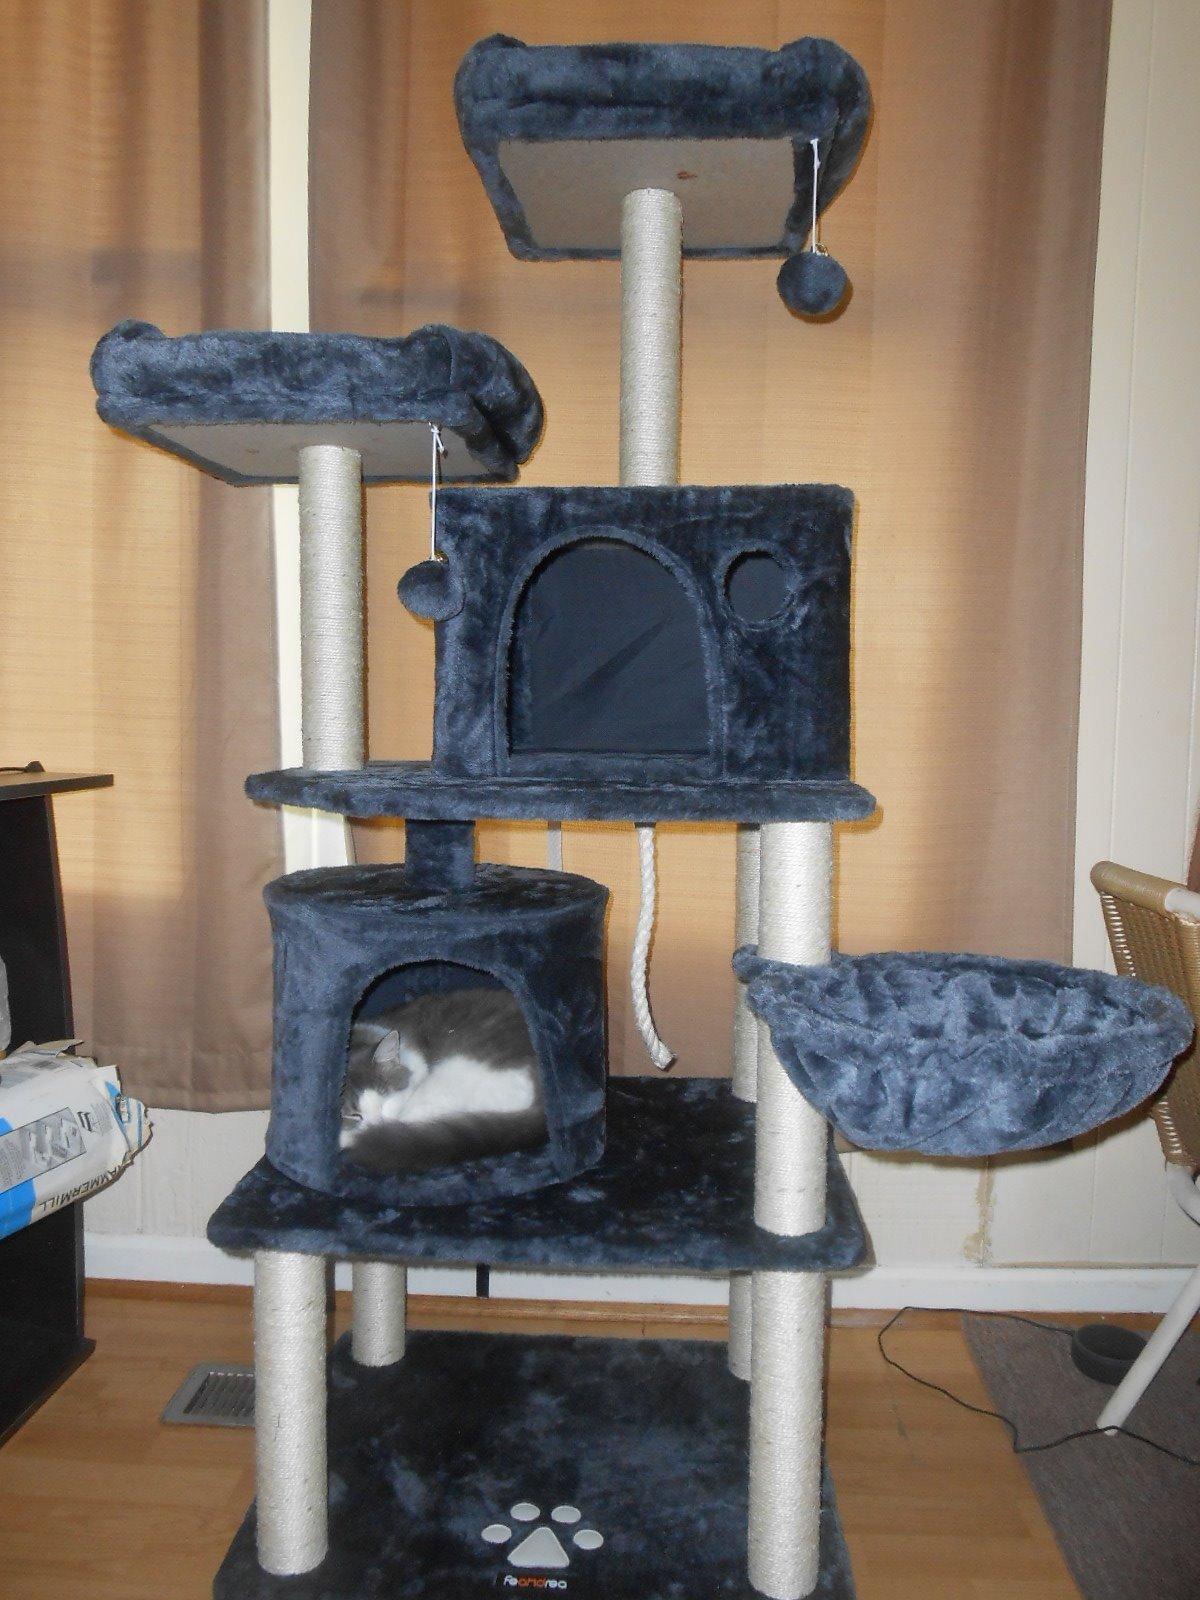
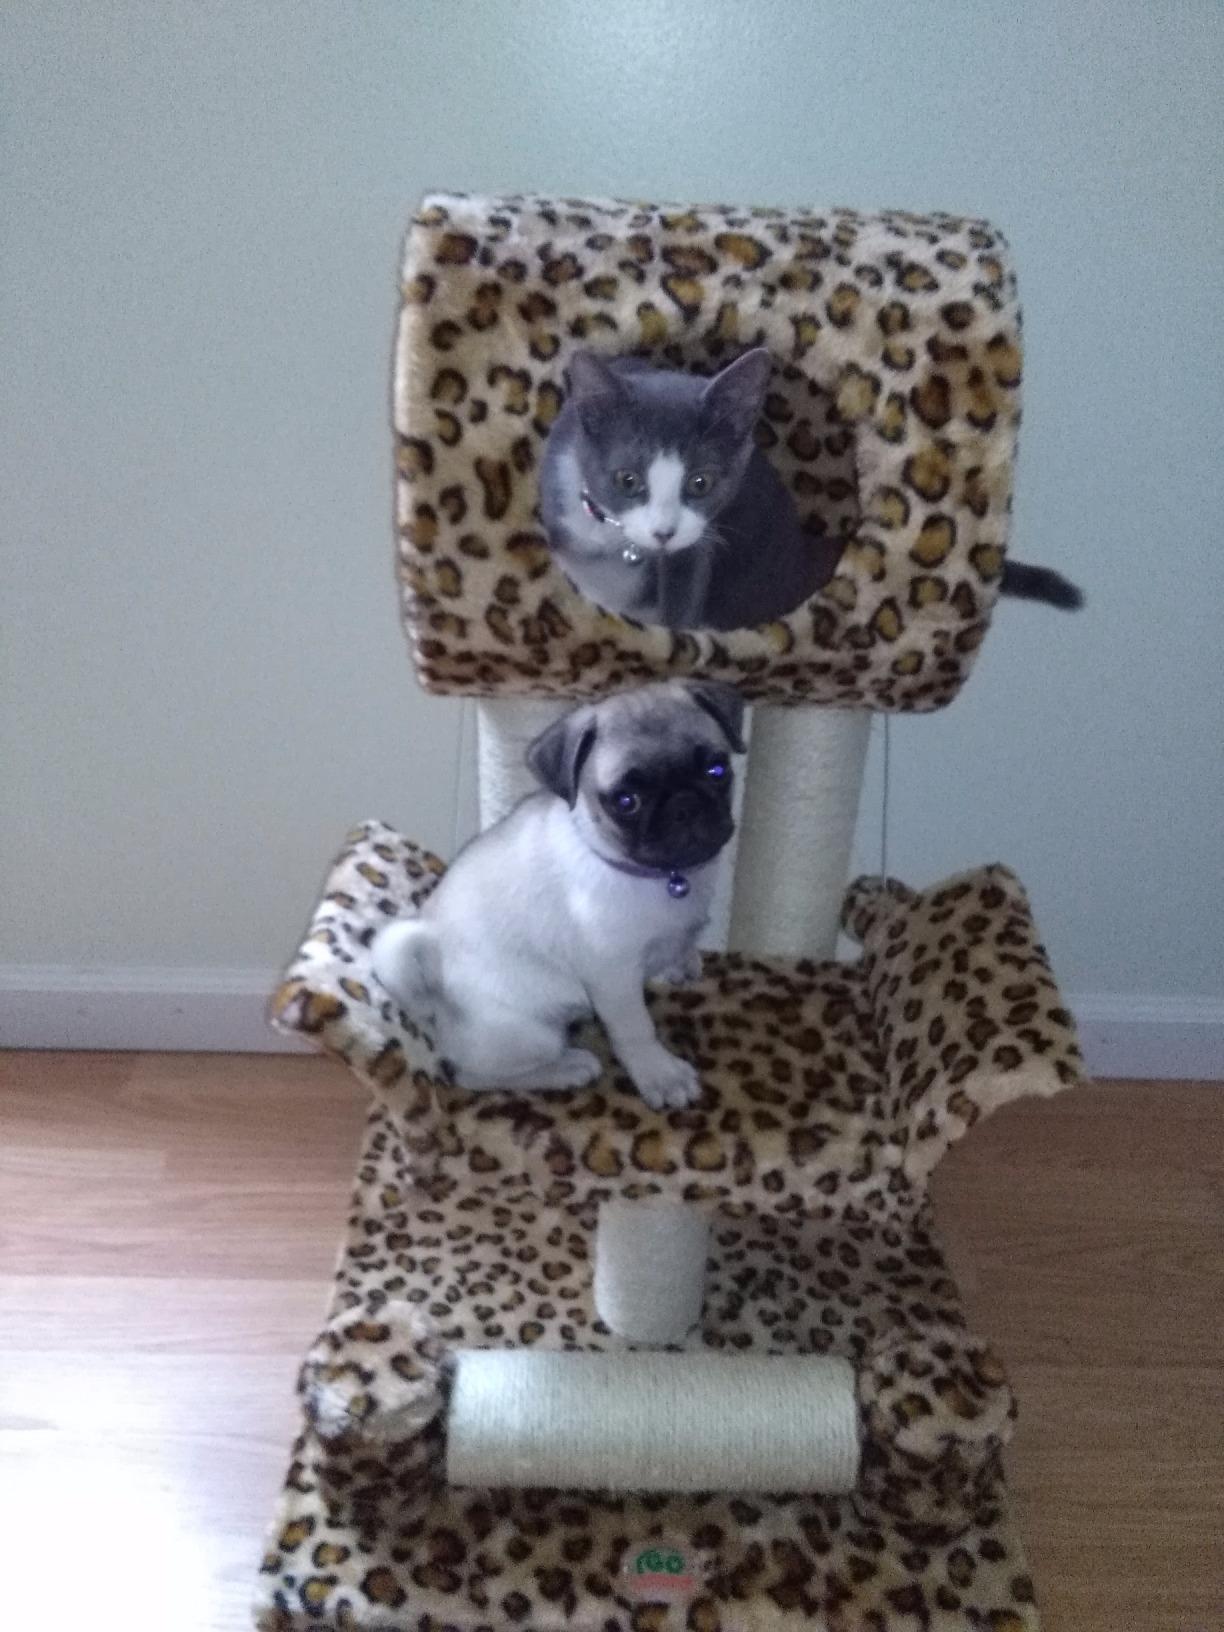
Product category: items_cat tree
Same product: no